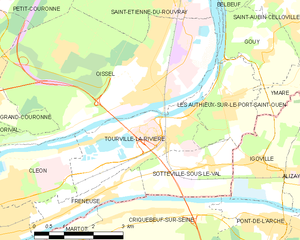
Carte des communes françaises Tourville-la-Rivière